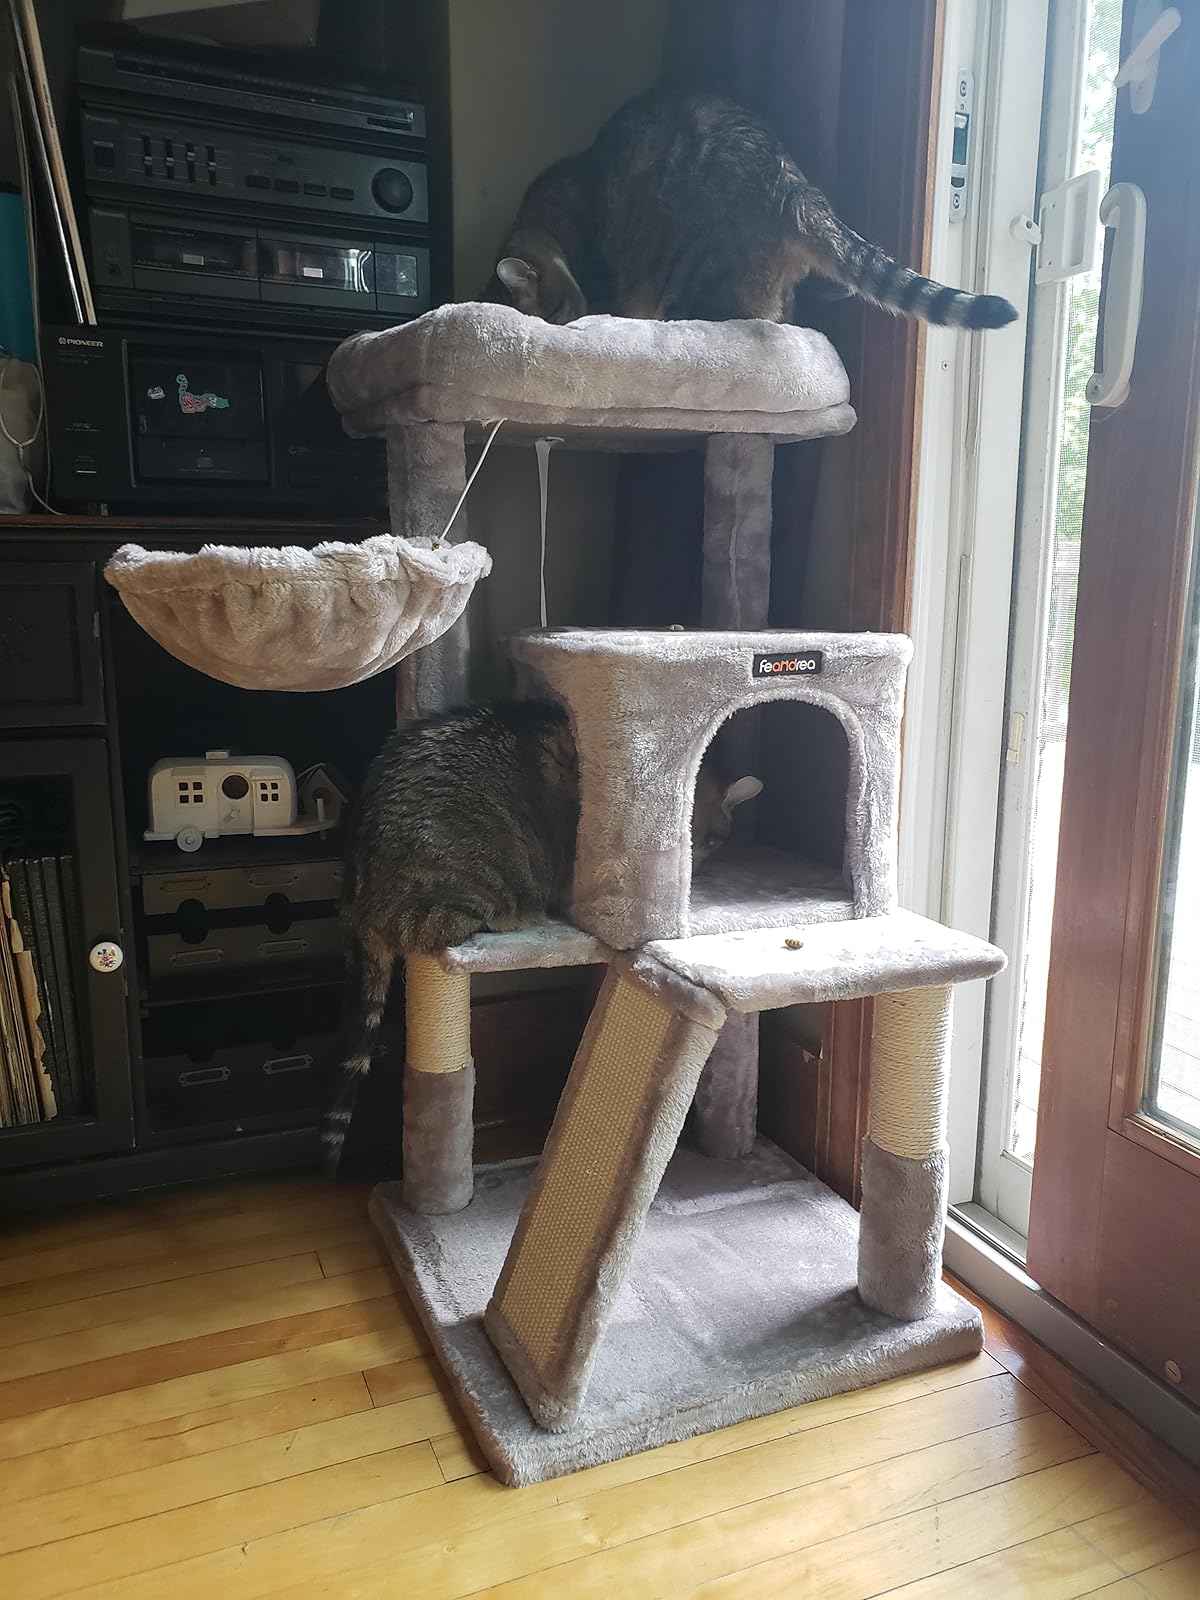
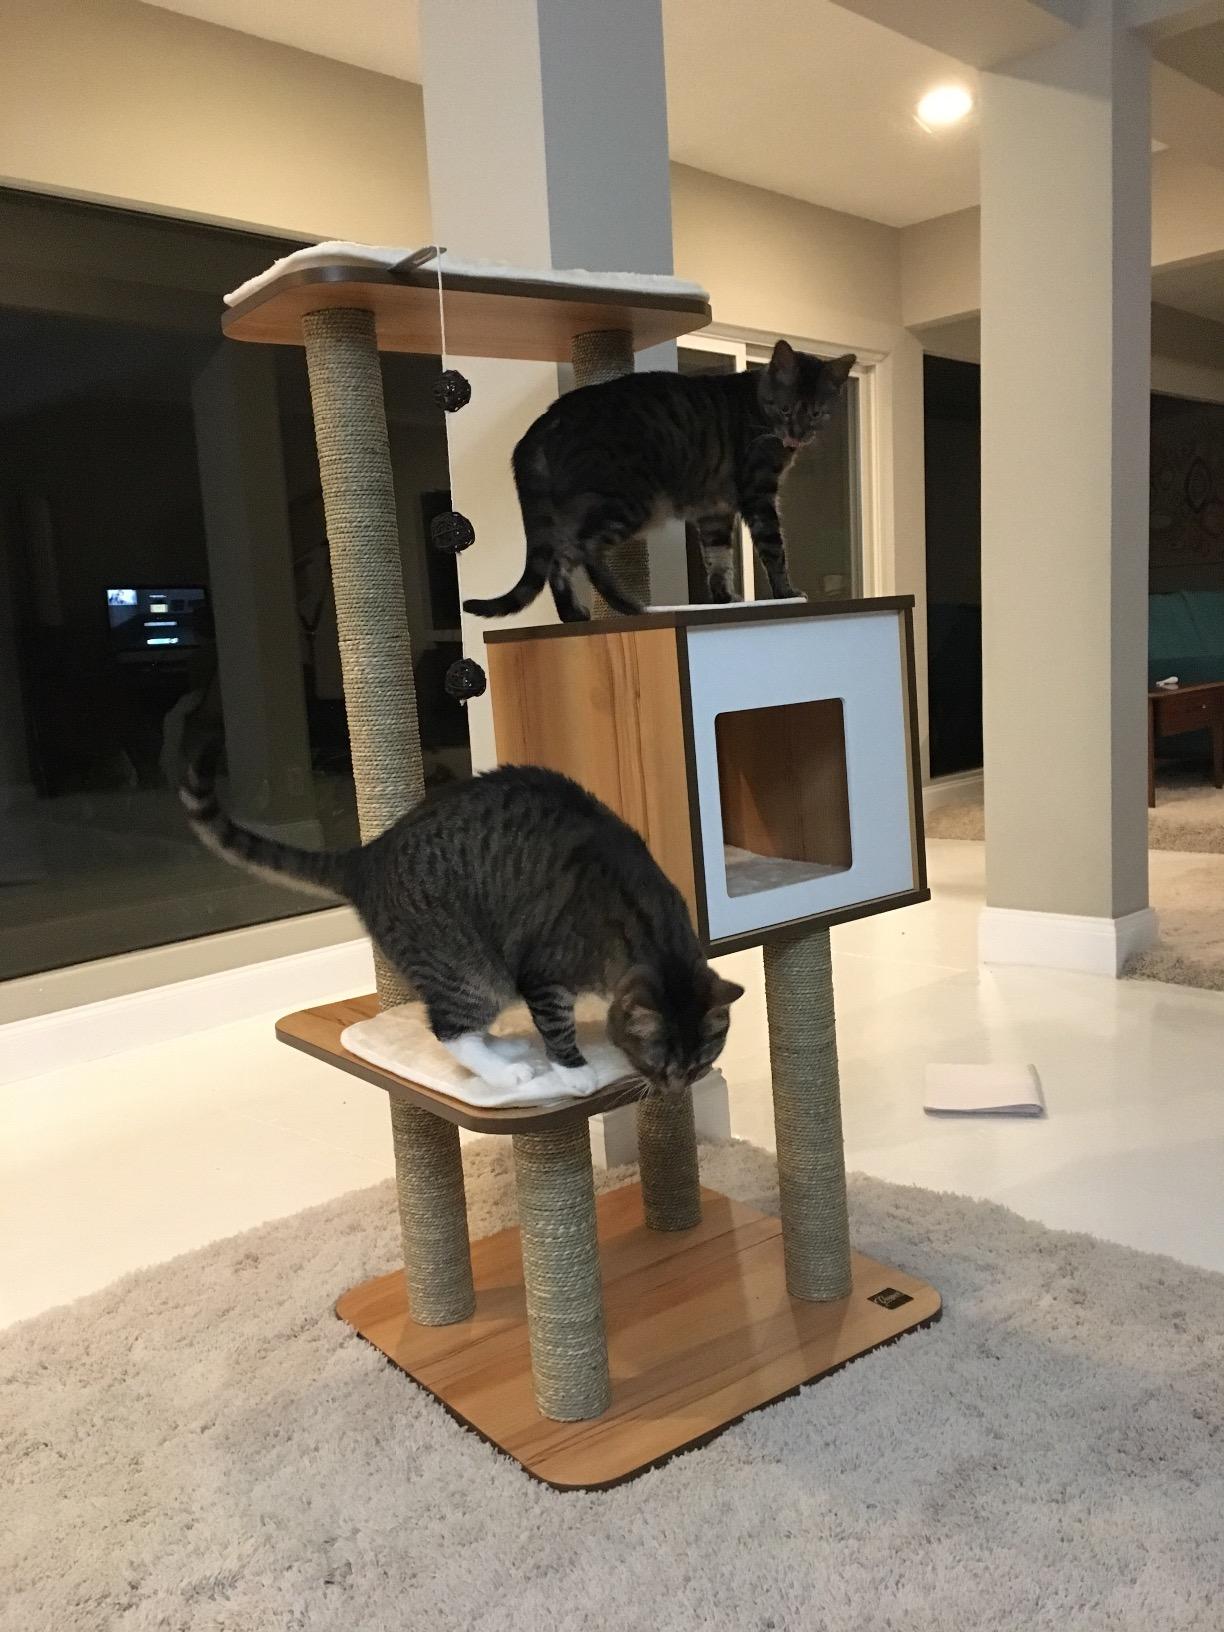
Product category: items_cat tree
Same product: no